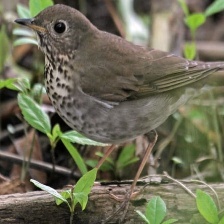
Species: ASHY THRUSHBIRD
Scientific name: GEOKICHLA CINEREA